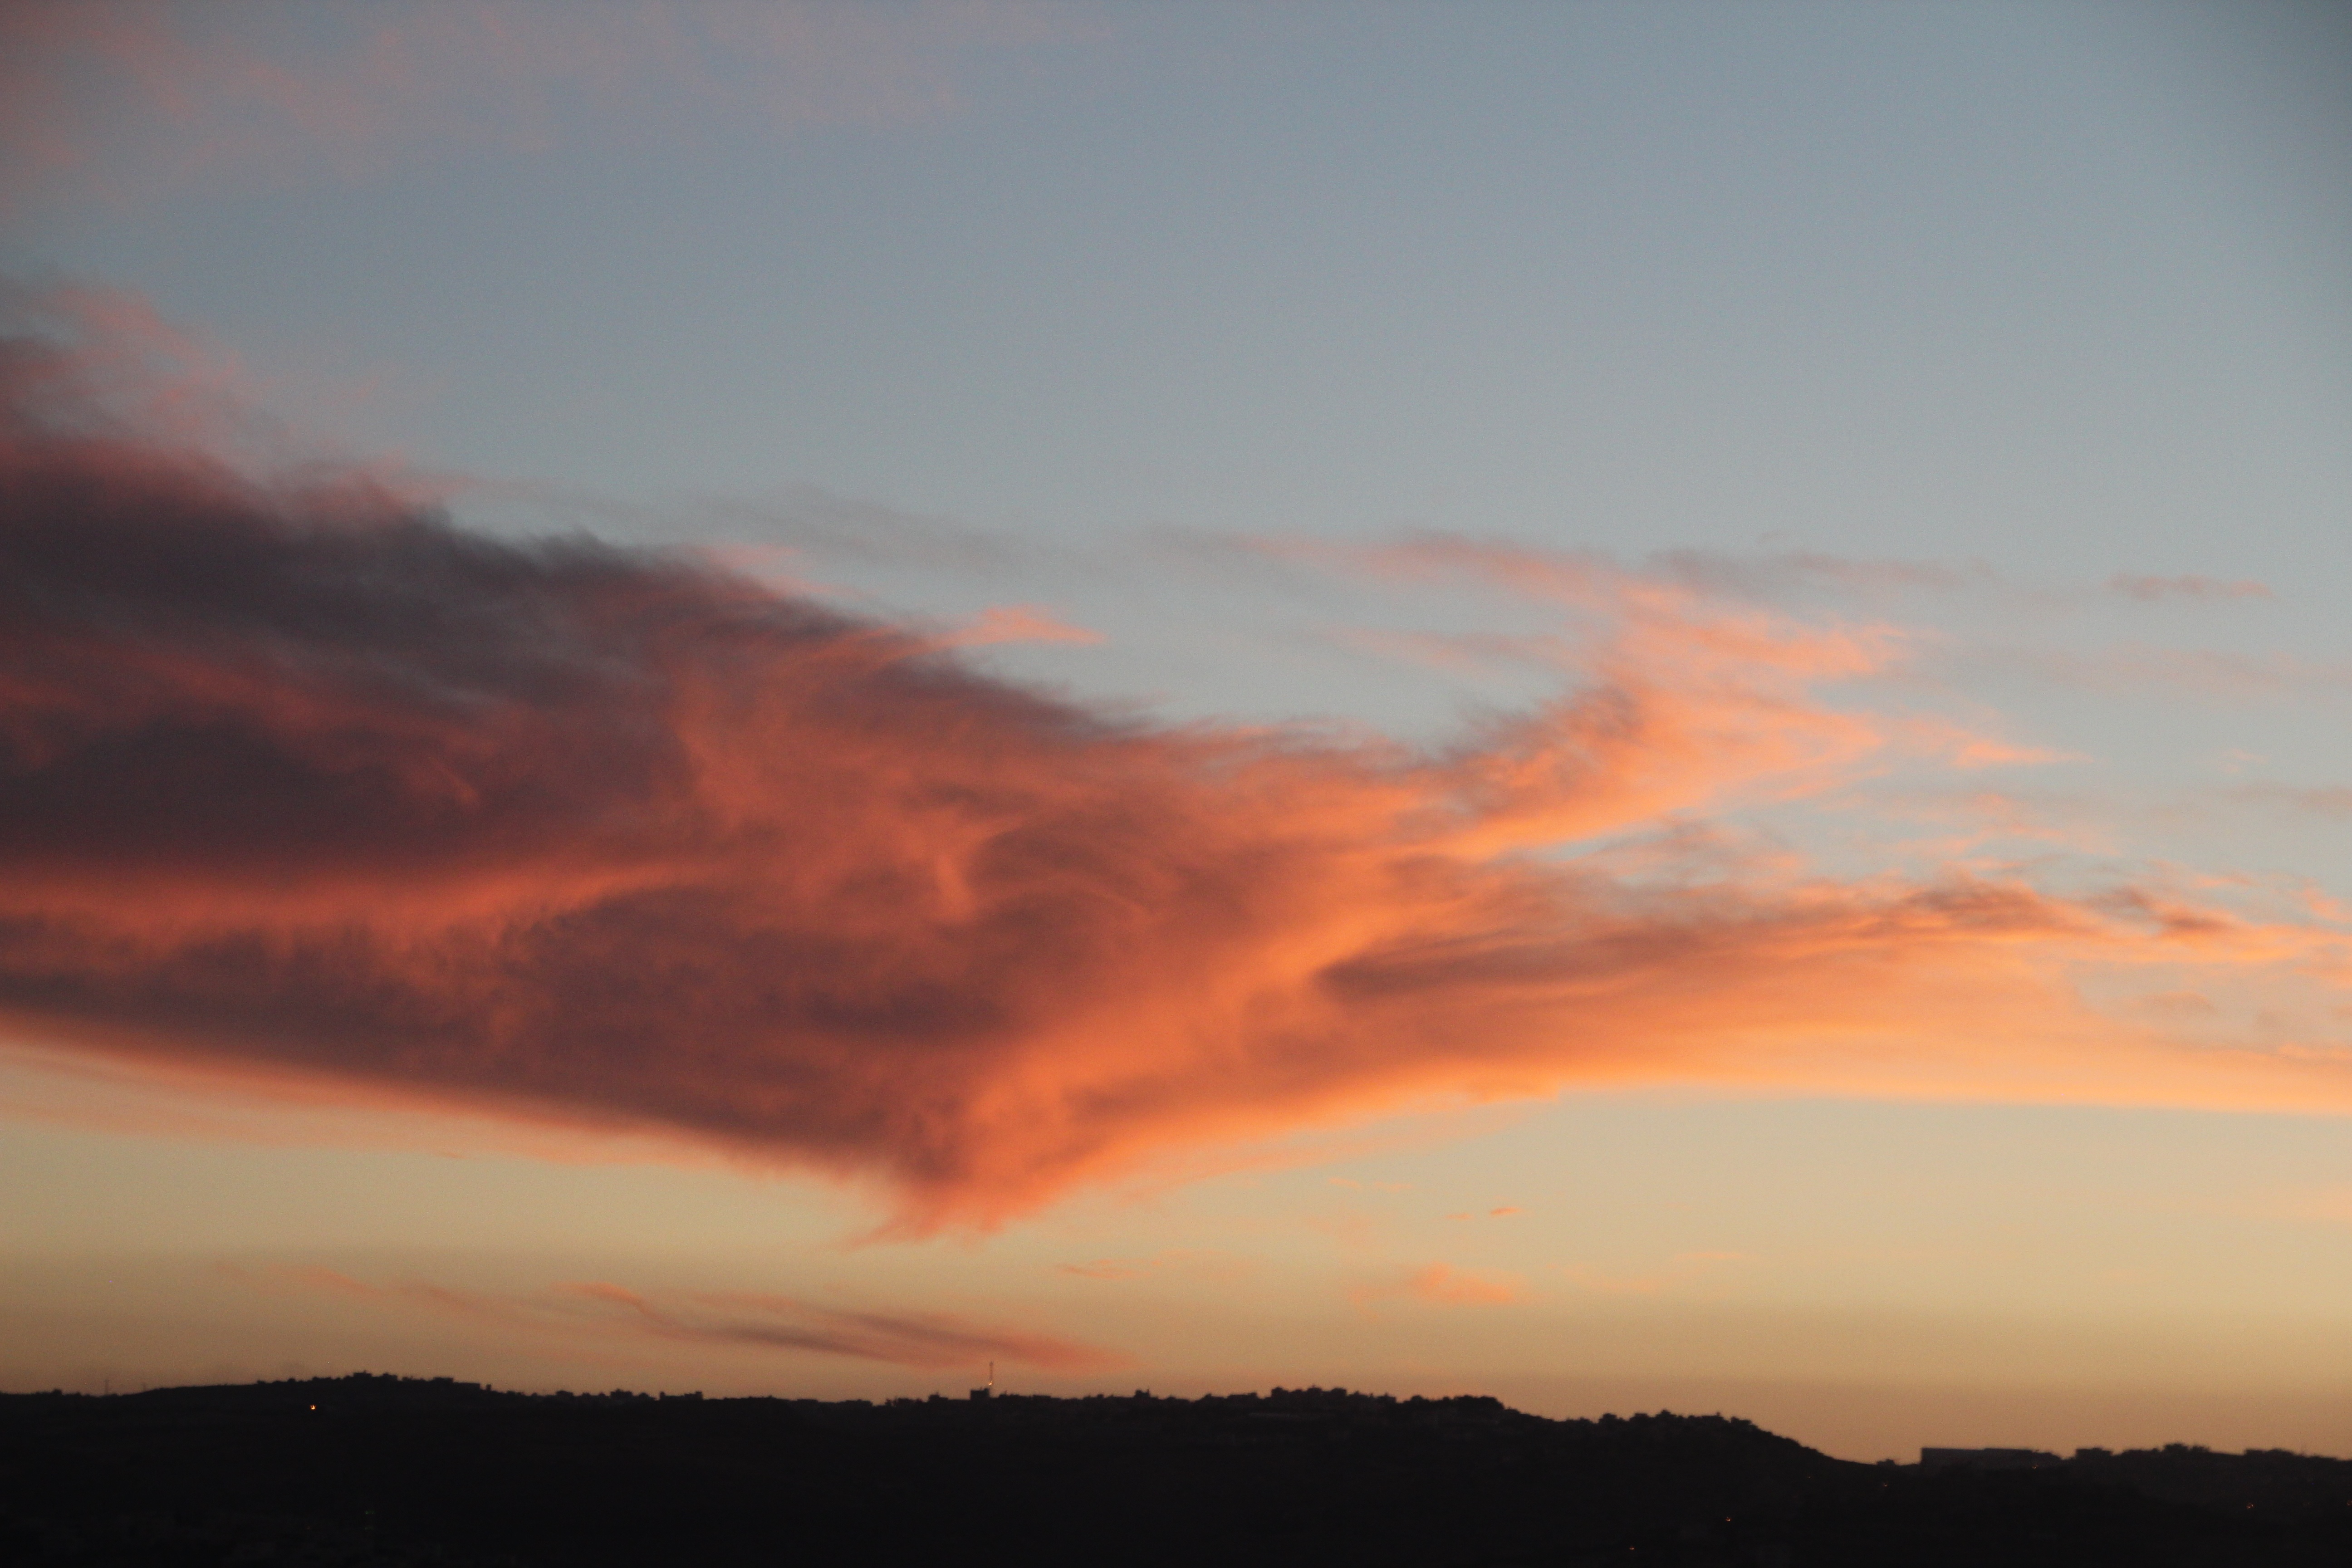
landscape, sea, nature, horizon, cloud, people, sky, sun, sunrise, sunset, morning, dawn, atmosphere, summer, vacation, dusk, evening, orange, red, holiday, clouds, happy, afterglow, meteorological phenomenon, atmospheric phenomenon, red sky at morning